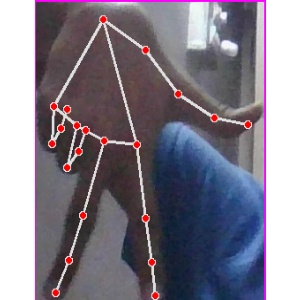
अक्षर: ग